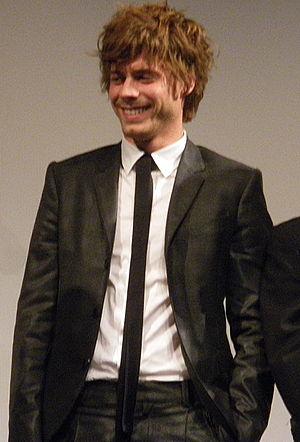
François Arnaud au Toronto International Film Festival pour J'ai tuè ma mère.
François Arnaud est un acteur canadien.